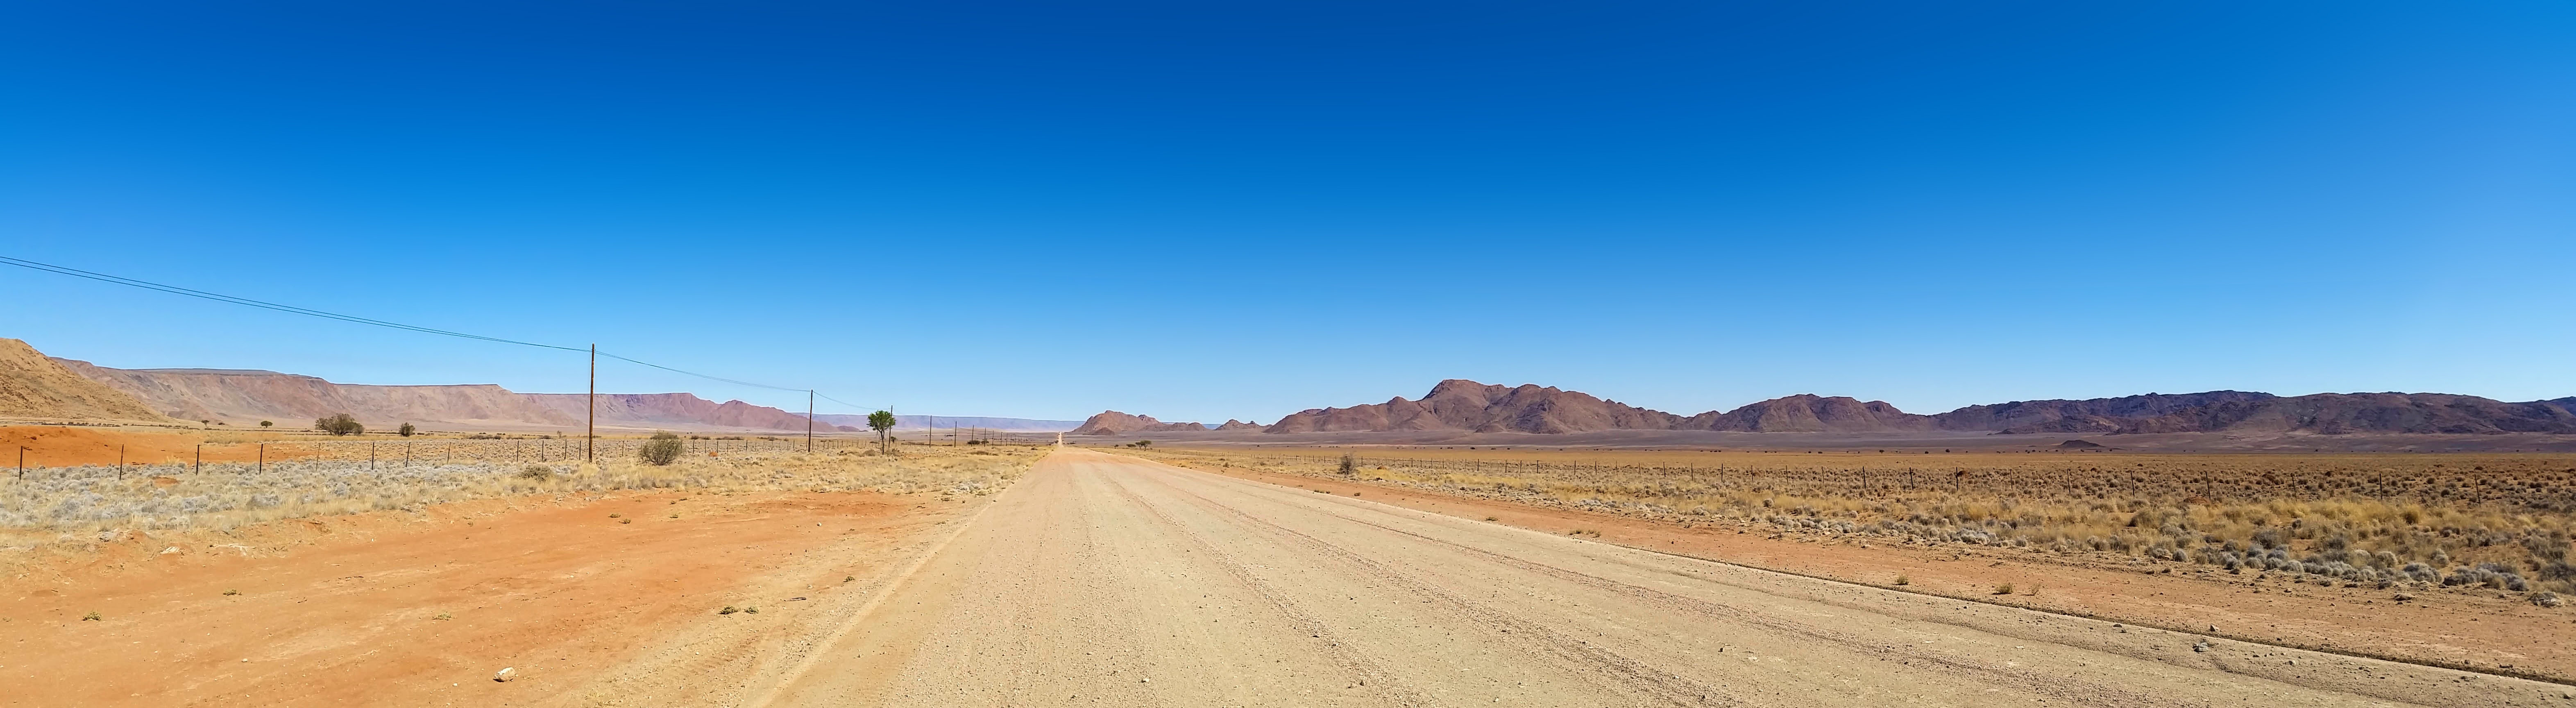
landscape, wilderness, road, field, prairie, arid, desert, highway, panorama, dirt road, dry, africa, grassland, infrastructure, badlands, plateau, wide, ecosystem, wadi, steppe, landform, namibia, heiss, natural environment, geographical feature, aeolian landform, tiras mountains